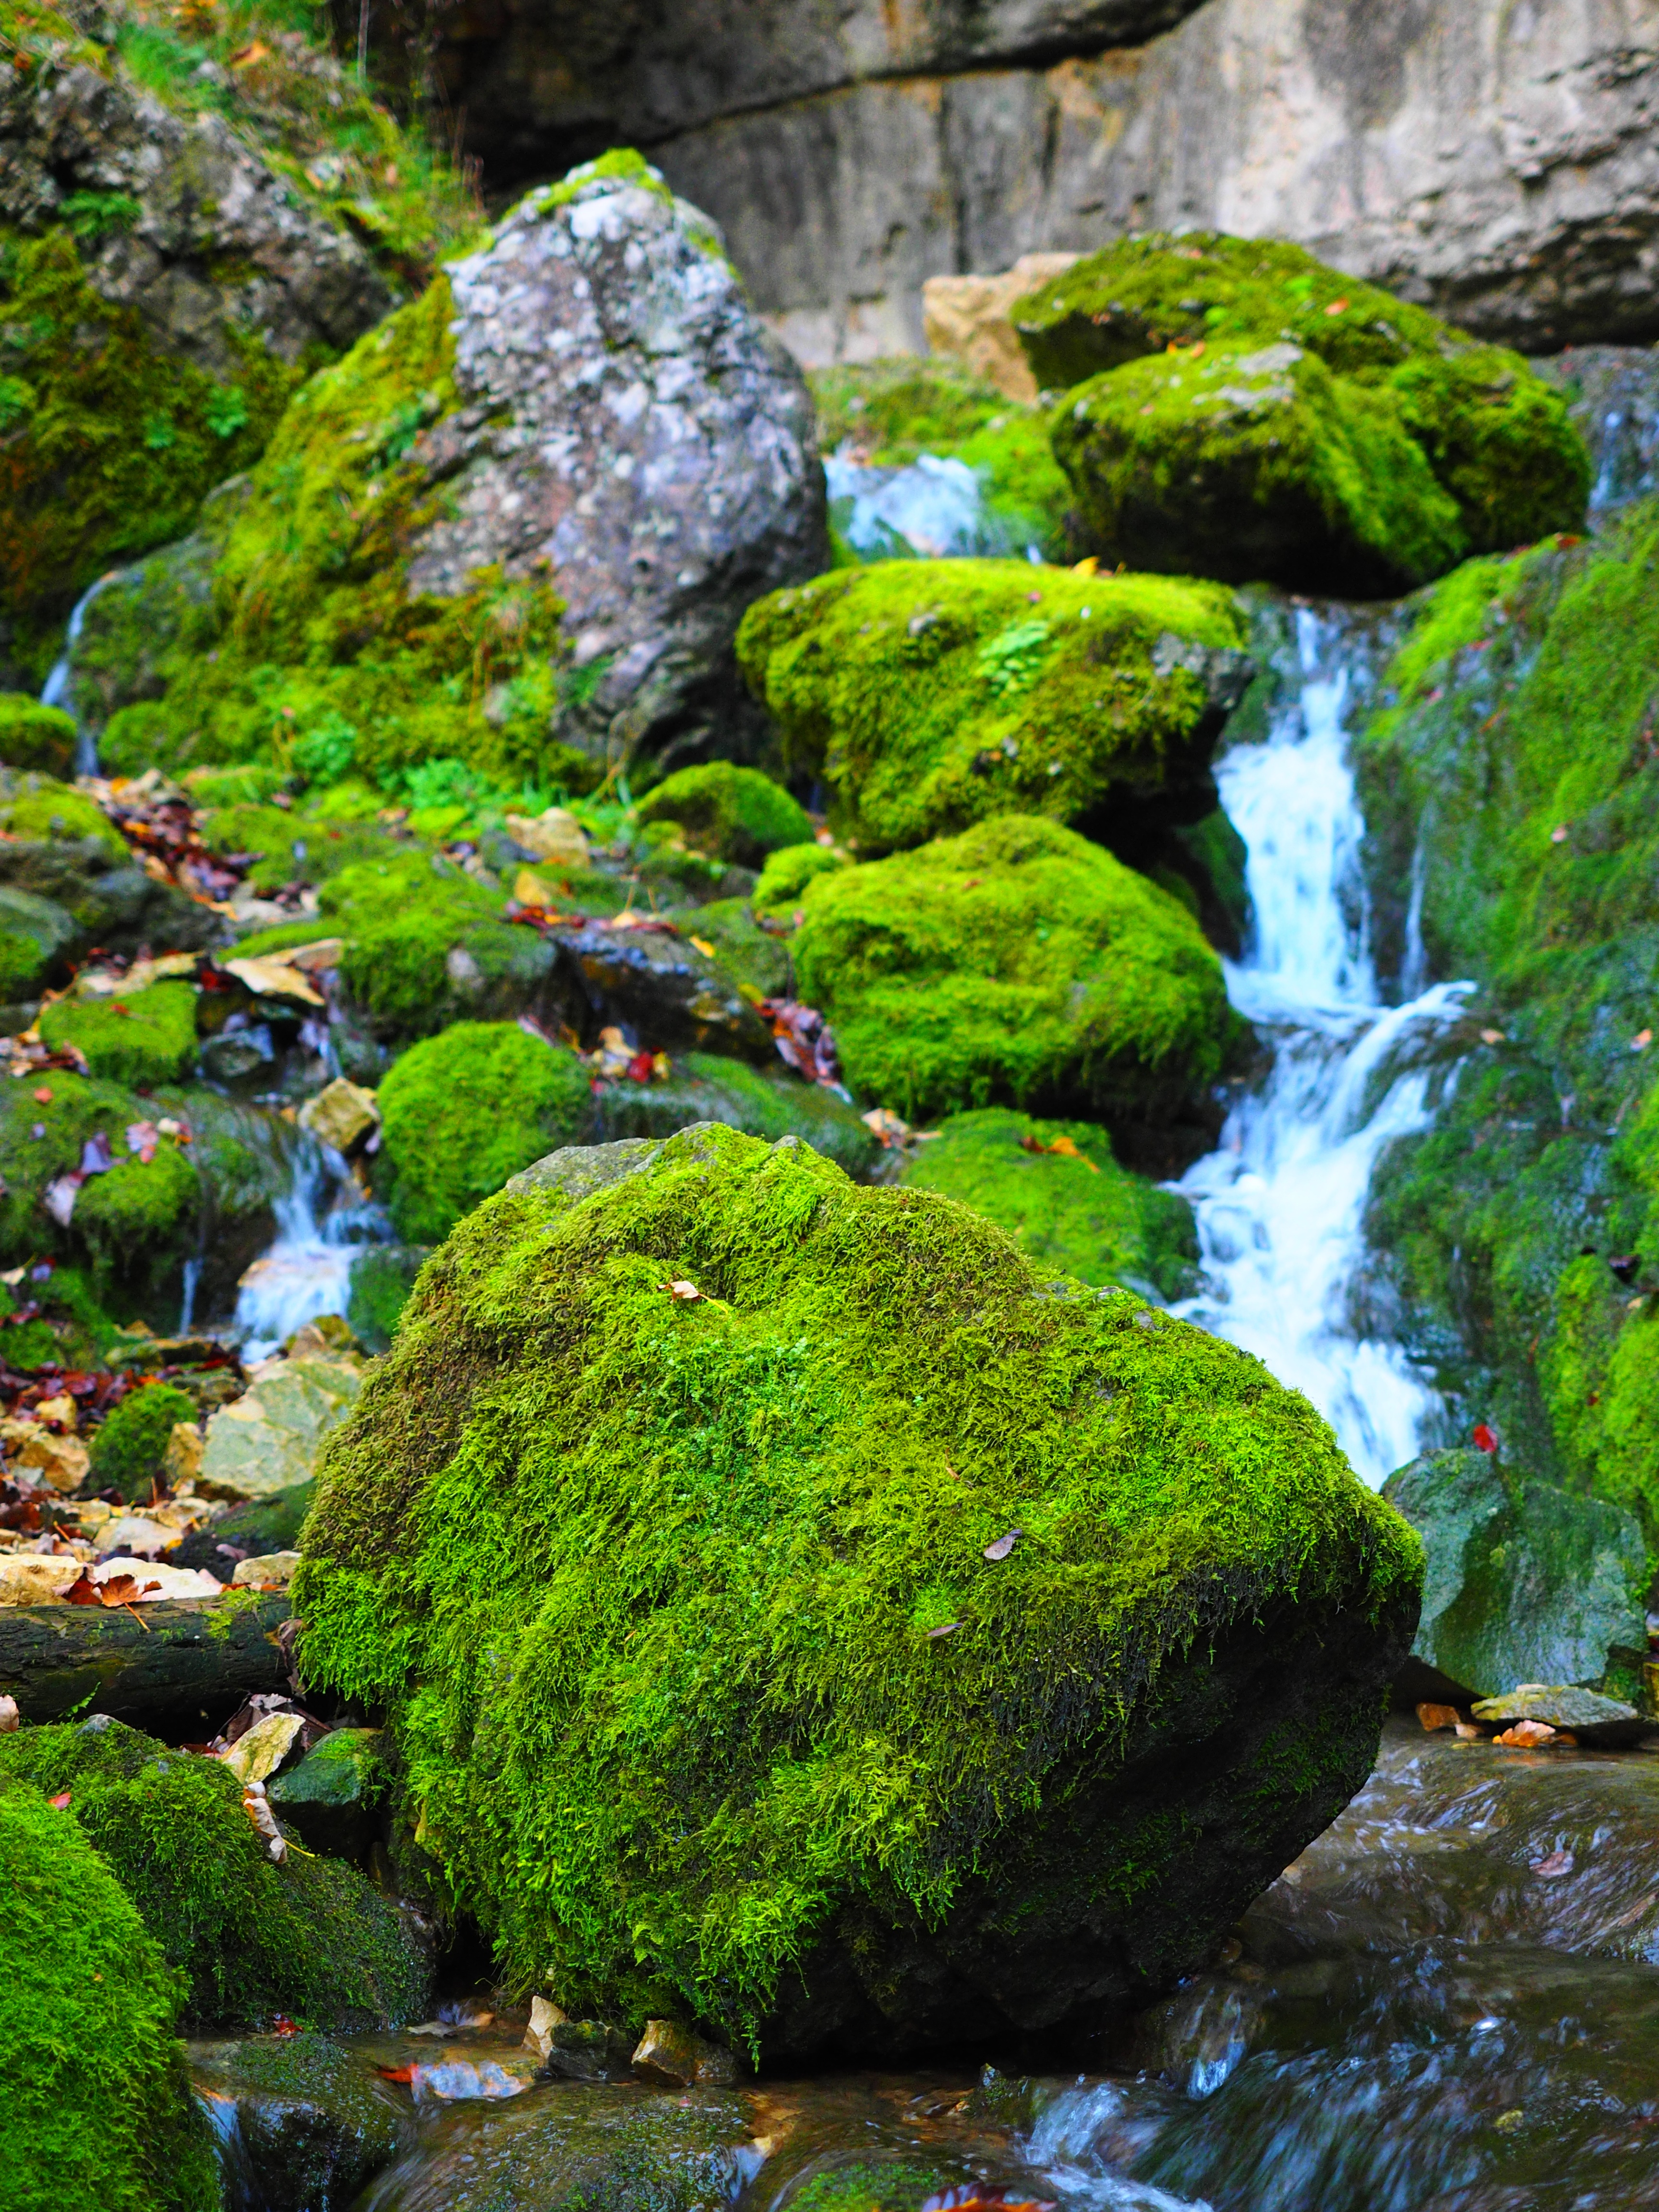
tree, forest, rock, waterfall, plant, leaf, flower, river, stone, overgrown, moss, pond, stream, green, botany, gorge, garden, body of water, forest floor, vegetation, rainforest, woodland, of course, water feature, watercourse, bemoost, karst, bad urach, swabian alb, baden wurttemberg, water cave, land plant, non vascular land plant, falkensteiner cave, grave stetten, active water cave, elsach, cratoneuron filicinum, fern like strong nerve moss, laubmoos, amblystegiaceae, strong nerve moss, vulgar strong nerve moss, varying greatly annoying moss, palustriella commutata, cratoneuron commutatum